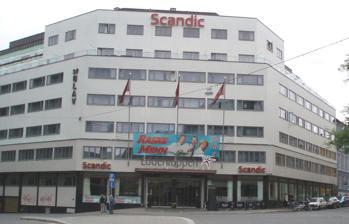
Building: Edderkoppen Theatre
Country: Norway
Year built: 2003
Edderkoppen Theatre The Edderkoppen Theatre is a theatre located at  St Olavs Plass in Oslo , Norway .  The theatre is known for varied entertainment, ranging from comedy to musical shows.  From 1967 to 2003 it was called the ABC theatre . Since 2016, it has been known as Edderkoppen Scene . History The theatre premiered on 3 September 1942 at a different venue. It turned out that the theater auditorium was too small, and in 1945 moved to St. Olav's place. Einar Schanke (1927–1992) took over as theatre director and theatrical producer in 1967, and the theater changed its name to the ABC theater. The theater, however, retained its traditions under Schanke's management. In 1992 Schanke died, and Tom Sterri , Ketil Aamodt and Anders Moland took over. In 1999 the theatre was destroyed by a powerful explosion. A real estate company that owned a nearby hotel purchased the property. The company committed itself at the same time to rebuild the theatre. In autumn 2003, reconstruction had finished, and the theatre was returned  to its original name, Edderkoppen. In December 2014, ownership transfers operations to Scandic Hotels and after extensive renovation, opened the stage in May 2016 with a new name; Edderkoppen Scene. The new building has 600 seats and offers entertainment, dining and accommodation all in the same building. t is also a popular venue for conferences and events. I Productions:  2003-2008 2003: På nett med byen 2004: På nett med byen 2004: Joe Labero : Expect the unexpected 2004: Elling og Kjell Bjarne 2004: 80-tallet Beat for beat 2004: No e dde jul igjen 2005: På rad og rike 2005: Boogie Nights 2005: Raske Menn : The Fast Show 2005: Tommy og Jan Werner - The Show 2005: No e dde jul igjen 2006: Raske Menn : The Fast Show 2006: Ladies Night 2006: Ole Paus og Lill Lindfors : En juleforestilling 2006: A merry little christmas 2007: Ladies Night 2007: Hair 2007: Bettan og Bøfjerdingan 2007: Dansefeber sceneshow 2007: Fanget på nettet 2007: Ylvis III 2008: Sound of Music References